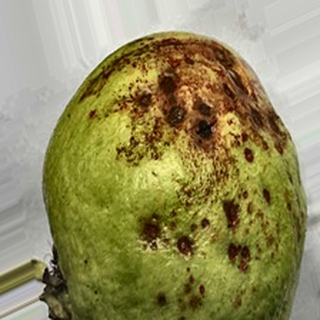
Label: guava_anthracnose